Racial violence in Australia

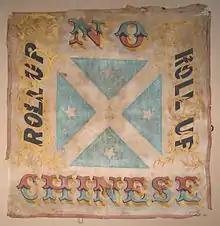
The Roll Up banner around which a mob of about 1,000 men rallied and attacked Chinese miners at Lambing Flat in June 1861. The banner is now on display in the museum at Young.

The Australian gold rushes of the 19th century brought great wealth but also new social tensions. Multiethnic migrants came to New South Wales in large numbers for the first time. Young became the site of an infamous Lambing Flat anti-Chinese miner riot in 1861 and the official Riot Act was read to the miners on 14 July – the only official reading in the history of New South Wales. Riots occurred on the goldfields at Spring Creek, Stoney Creek, Back Creek, Wombat, Blackguard Gully, Tipperary Gully, and Lambing Flat (now Young, New South Wales), in 1860–1861.